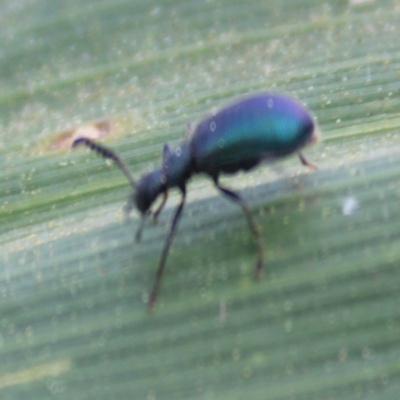
Crop: Maize
Condition: leaf beetle